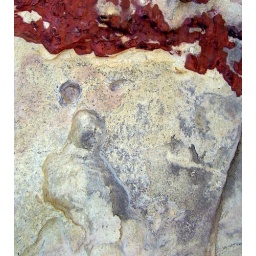
thinker beneath a blood red sky